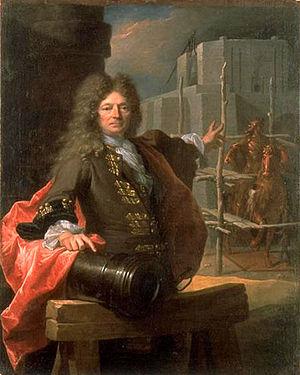
Hans Johann Balthazar Keller vom Steinbock, dit Jean-Balthazar Keller, né en 1638 à Zurich et mort à Paris en 1702, est un sculpteur et un fondeur suisse.